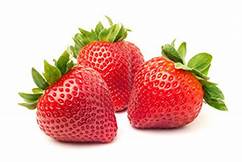
Label: Strawberry